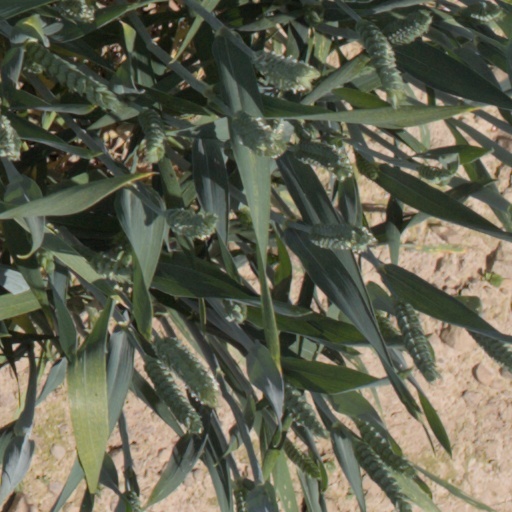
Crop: wheat